Samuel I. Rosenberg

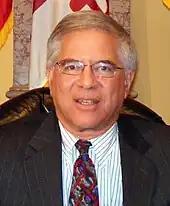
Rosenberg in 2007

In 1982, Rosenberg ran for the Maryland House of Delegates in District 42. He won the Democratic primary in September, placing third and defeating incumbent state Delegates Steven V. Sklar and David B. Shapiro. Rosenberg was sworn in on January 12, 1983. In 2002, he was redrawn into the 41st district, where he successfully ran for re-election.